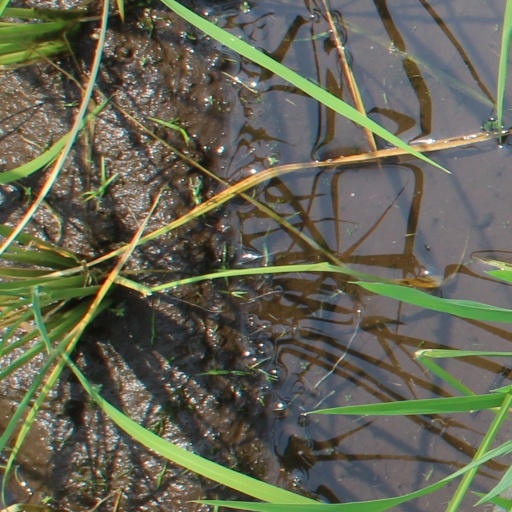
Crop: rice